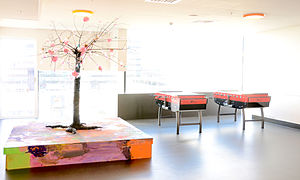
Ørestad Skole
Ørestad Skole ved indvielsen i 2009
Ørestad Skole ved indvielse 16. april 2012.
Ørestad Skole er en folkeskole i Ørestad i København. Ørestad Skole er en såkaldt "profilskole" med en virtuel-æstetisk profil, som bl.a. benytter sig af nye læringsformer, øget integration af it i undervisningen m.v. Der er omkring 500 elever, fordelt på 0. – 9. årgang. Skolen kunne 16. april 2012 overtage en ny bygning på Arne Jacobsens Allé i Ørestad, efter at have haft midlertidige lokaler under Skolen på Islands Brygge. Skolen har tre spor fra 0. kl. – 9. klasse, i alt 30 klasser, svarende til op til 750 børn.